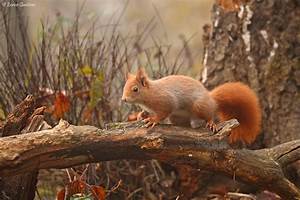
Label: scoiattolo